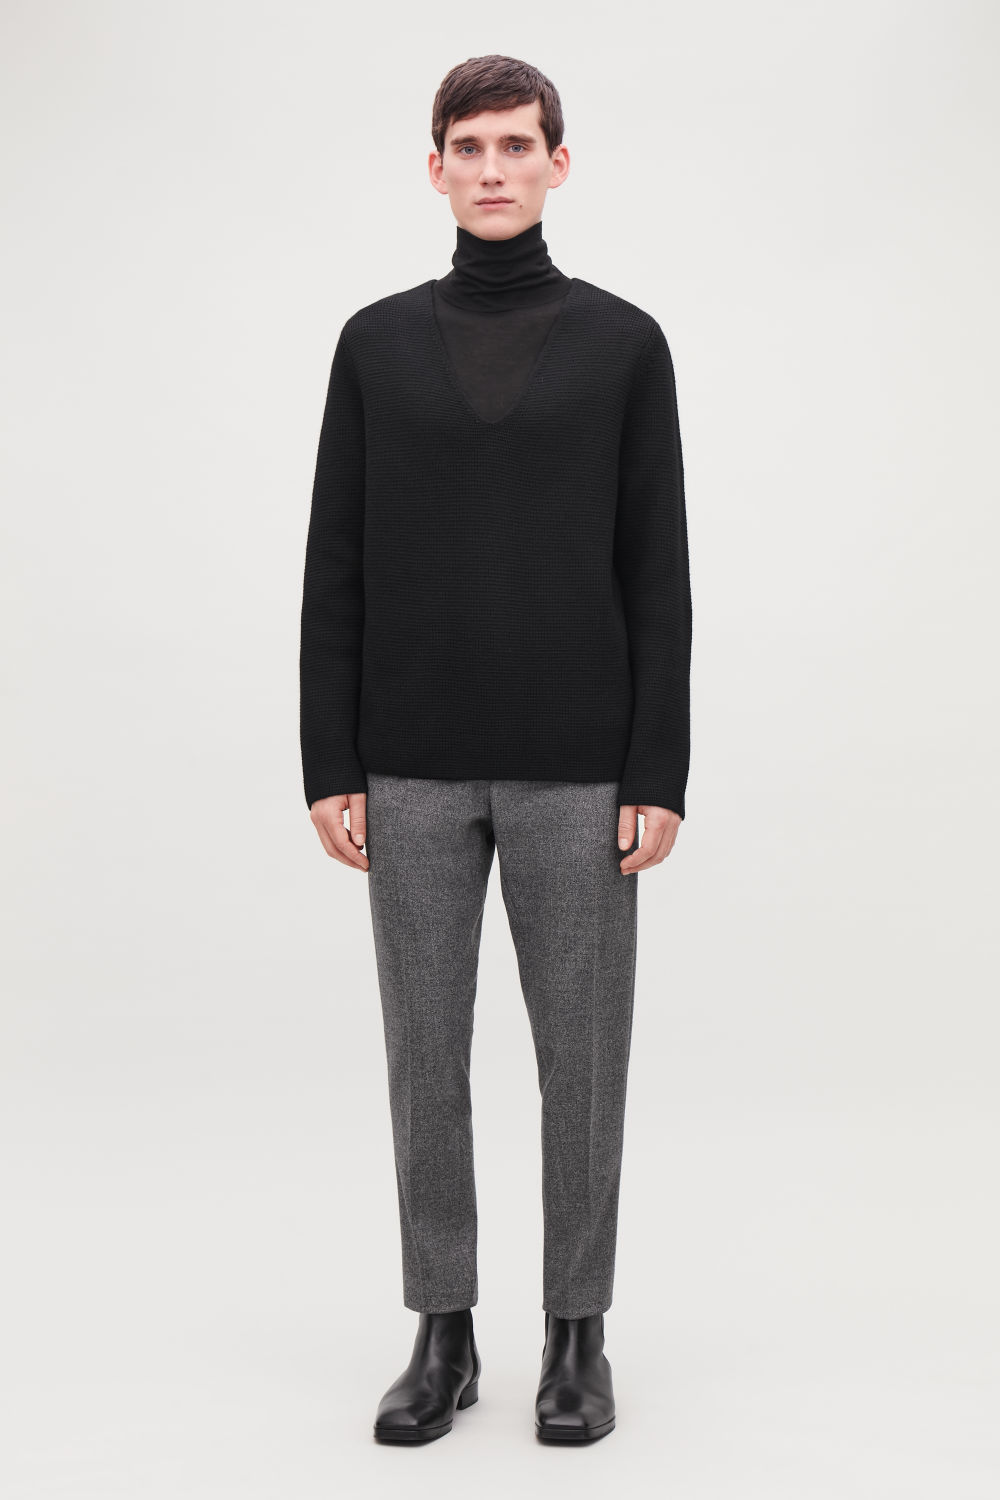
Gender: men